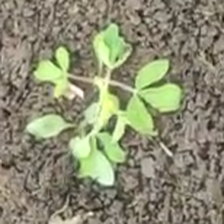
Weed species: Sicklepod_(Senna obtusifolia)